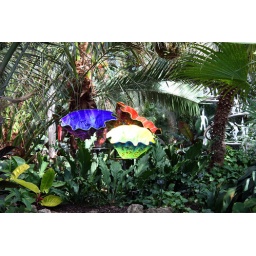
3 glass bowls in the jungle